Carabobo

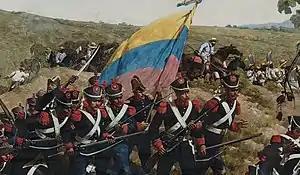
Carabobo Battle painted by Tovar y Tovar

Venezuela's independence was declared on 19 April 1810 in the Casa de la Estrella, in Valencia. The Independence act was signed there the next year, 5 July.